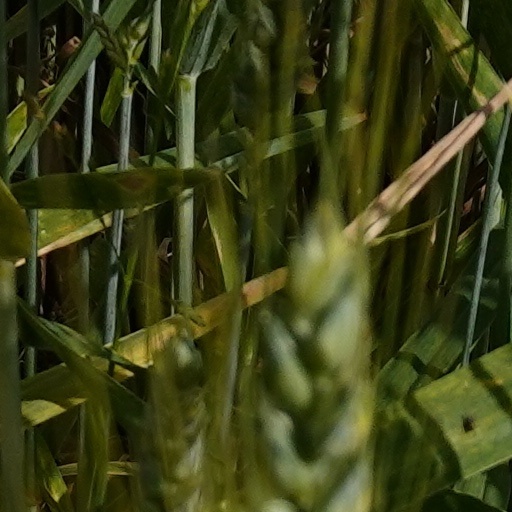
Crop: wheat